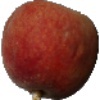
Label: Peach 1